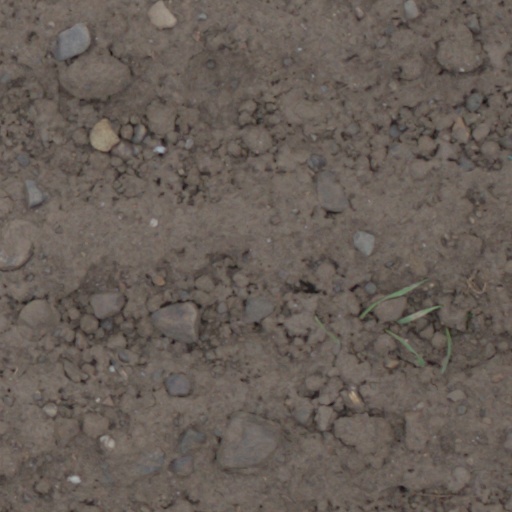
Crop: wheat